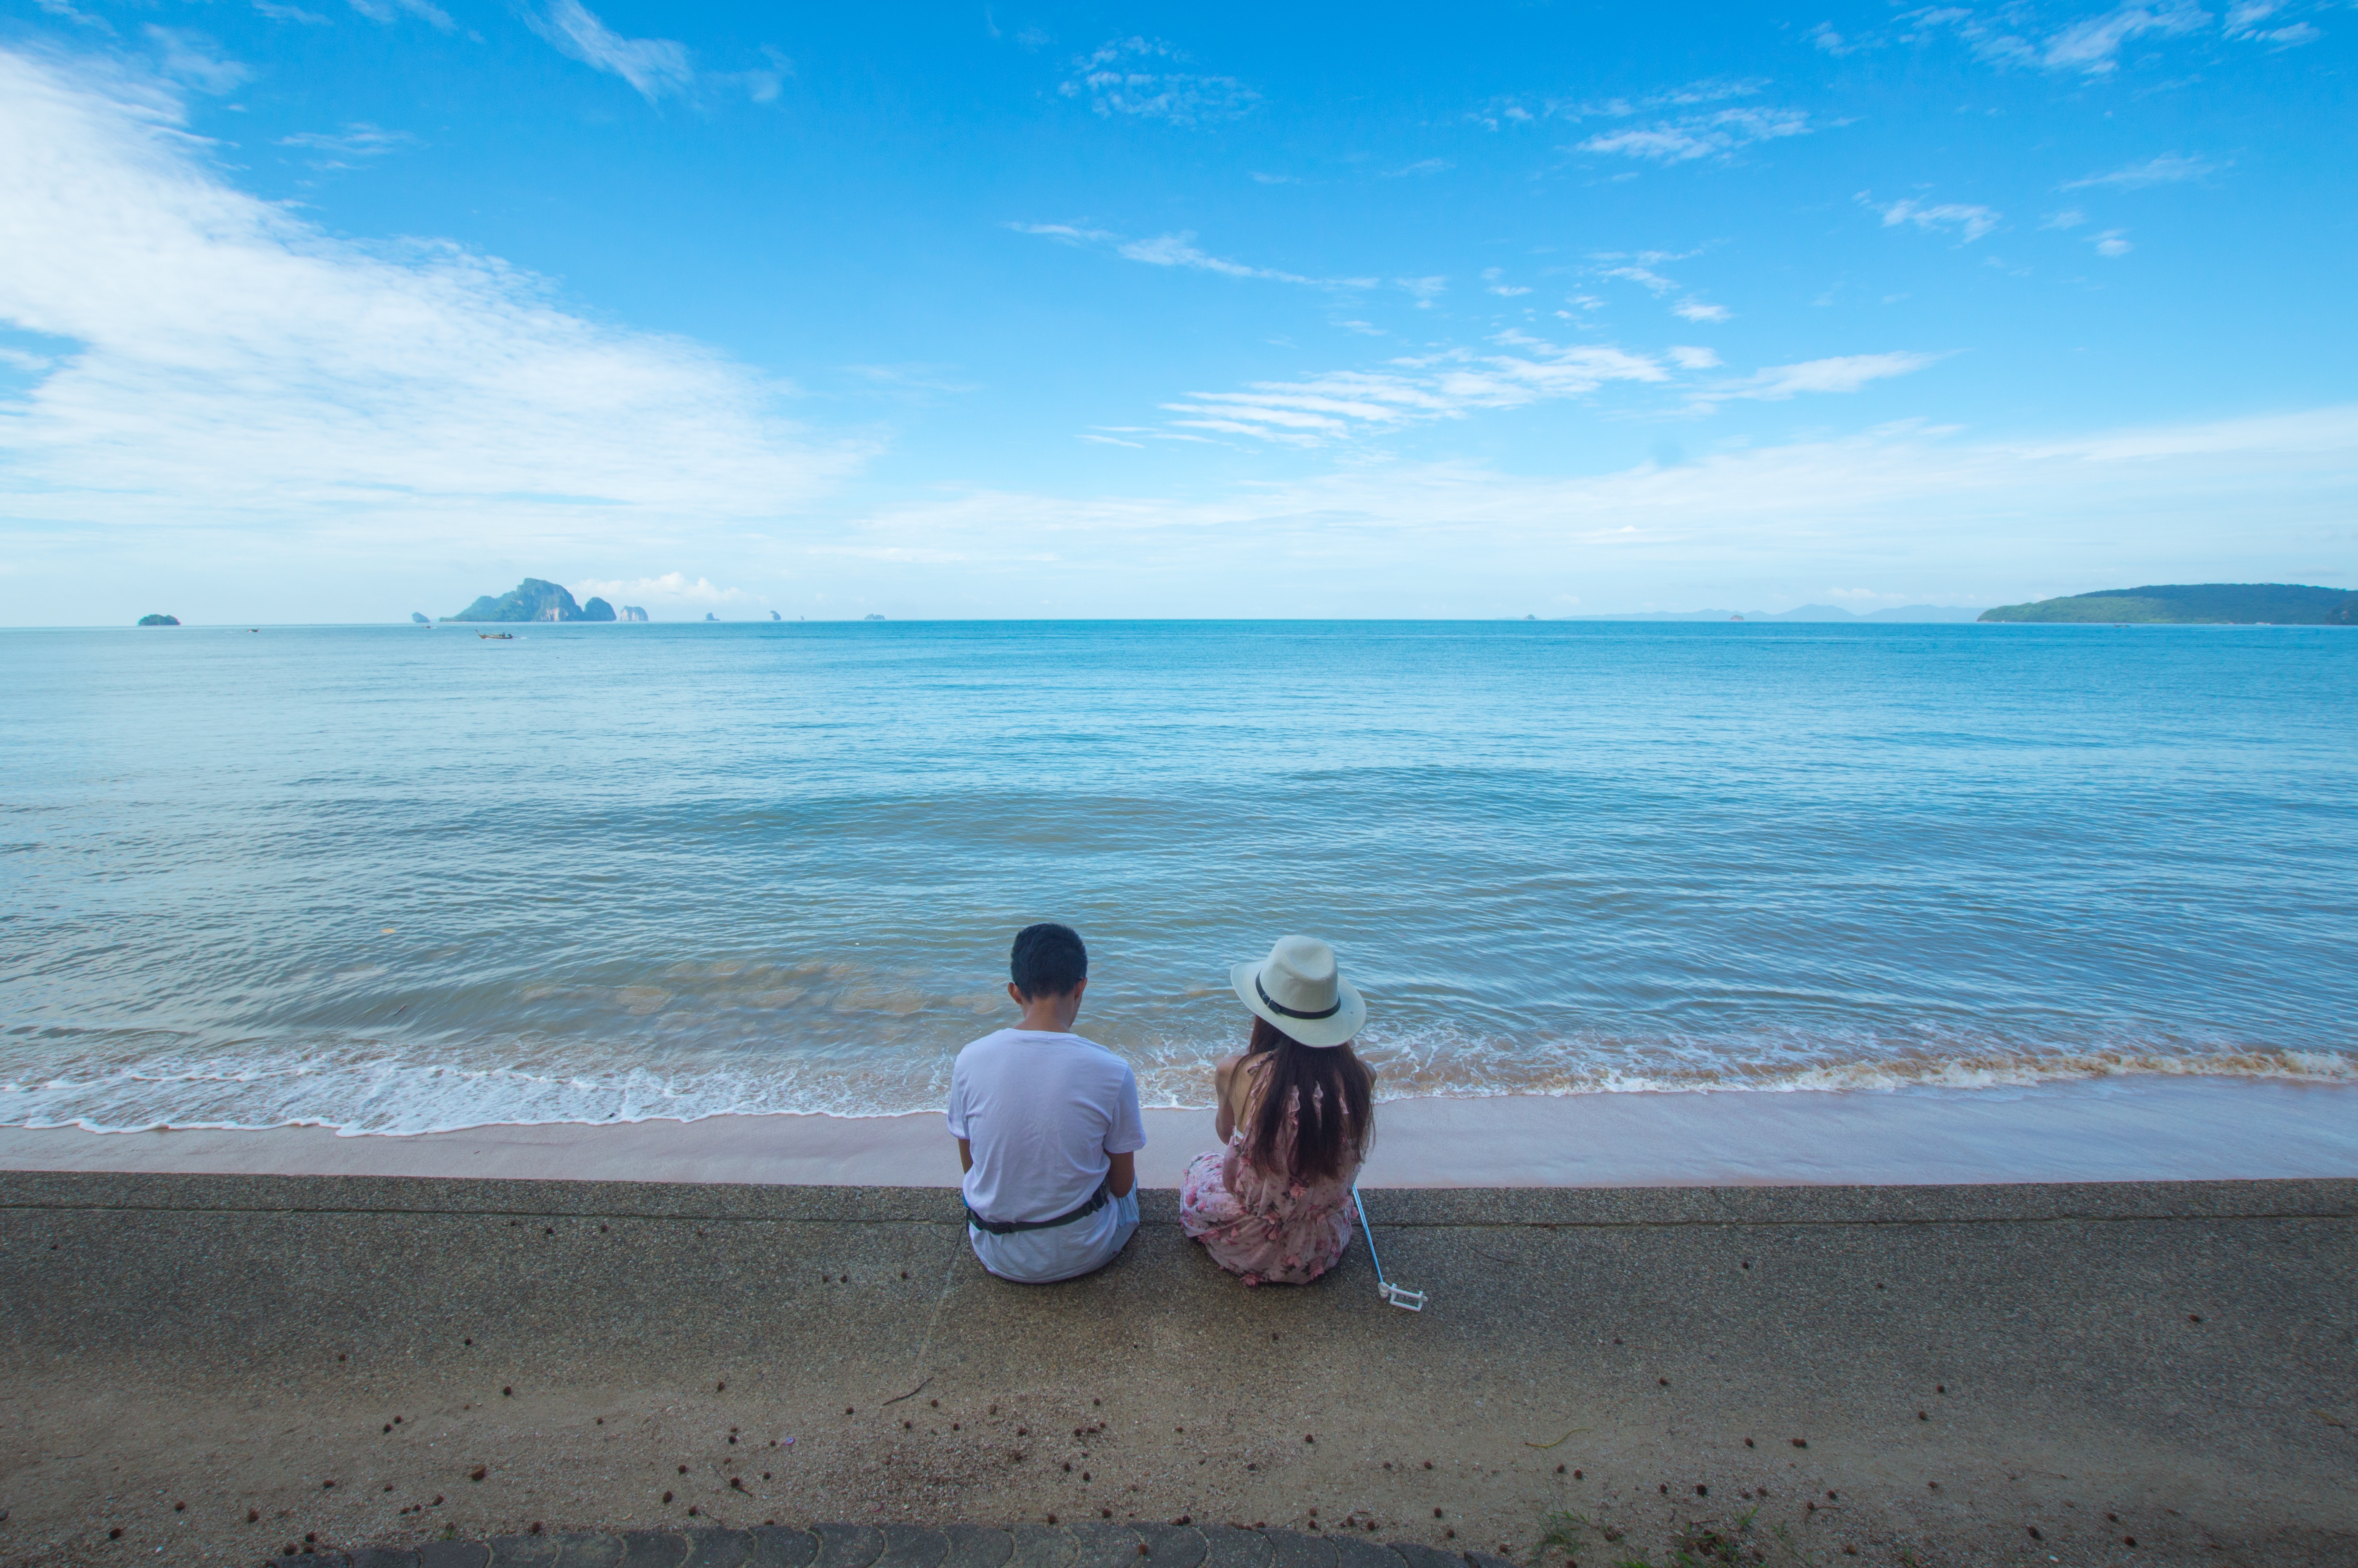
sky, beach, sea, ocean, vacation, shore, horizon, coast, cloud, fun, summer, wave, tourism, sand, coastal and oceanic landforms, photography, leisure, wind wave, travel, bay, tide